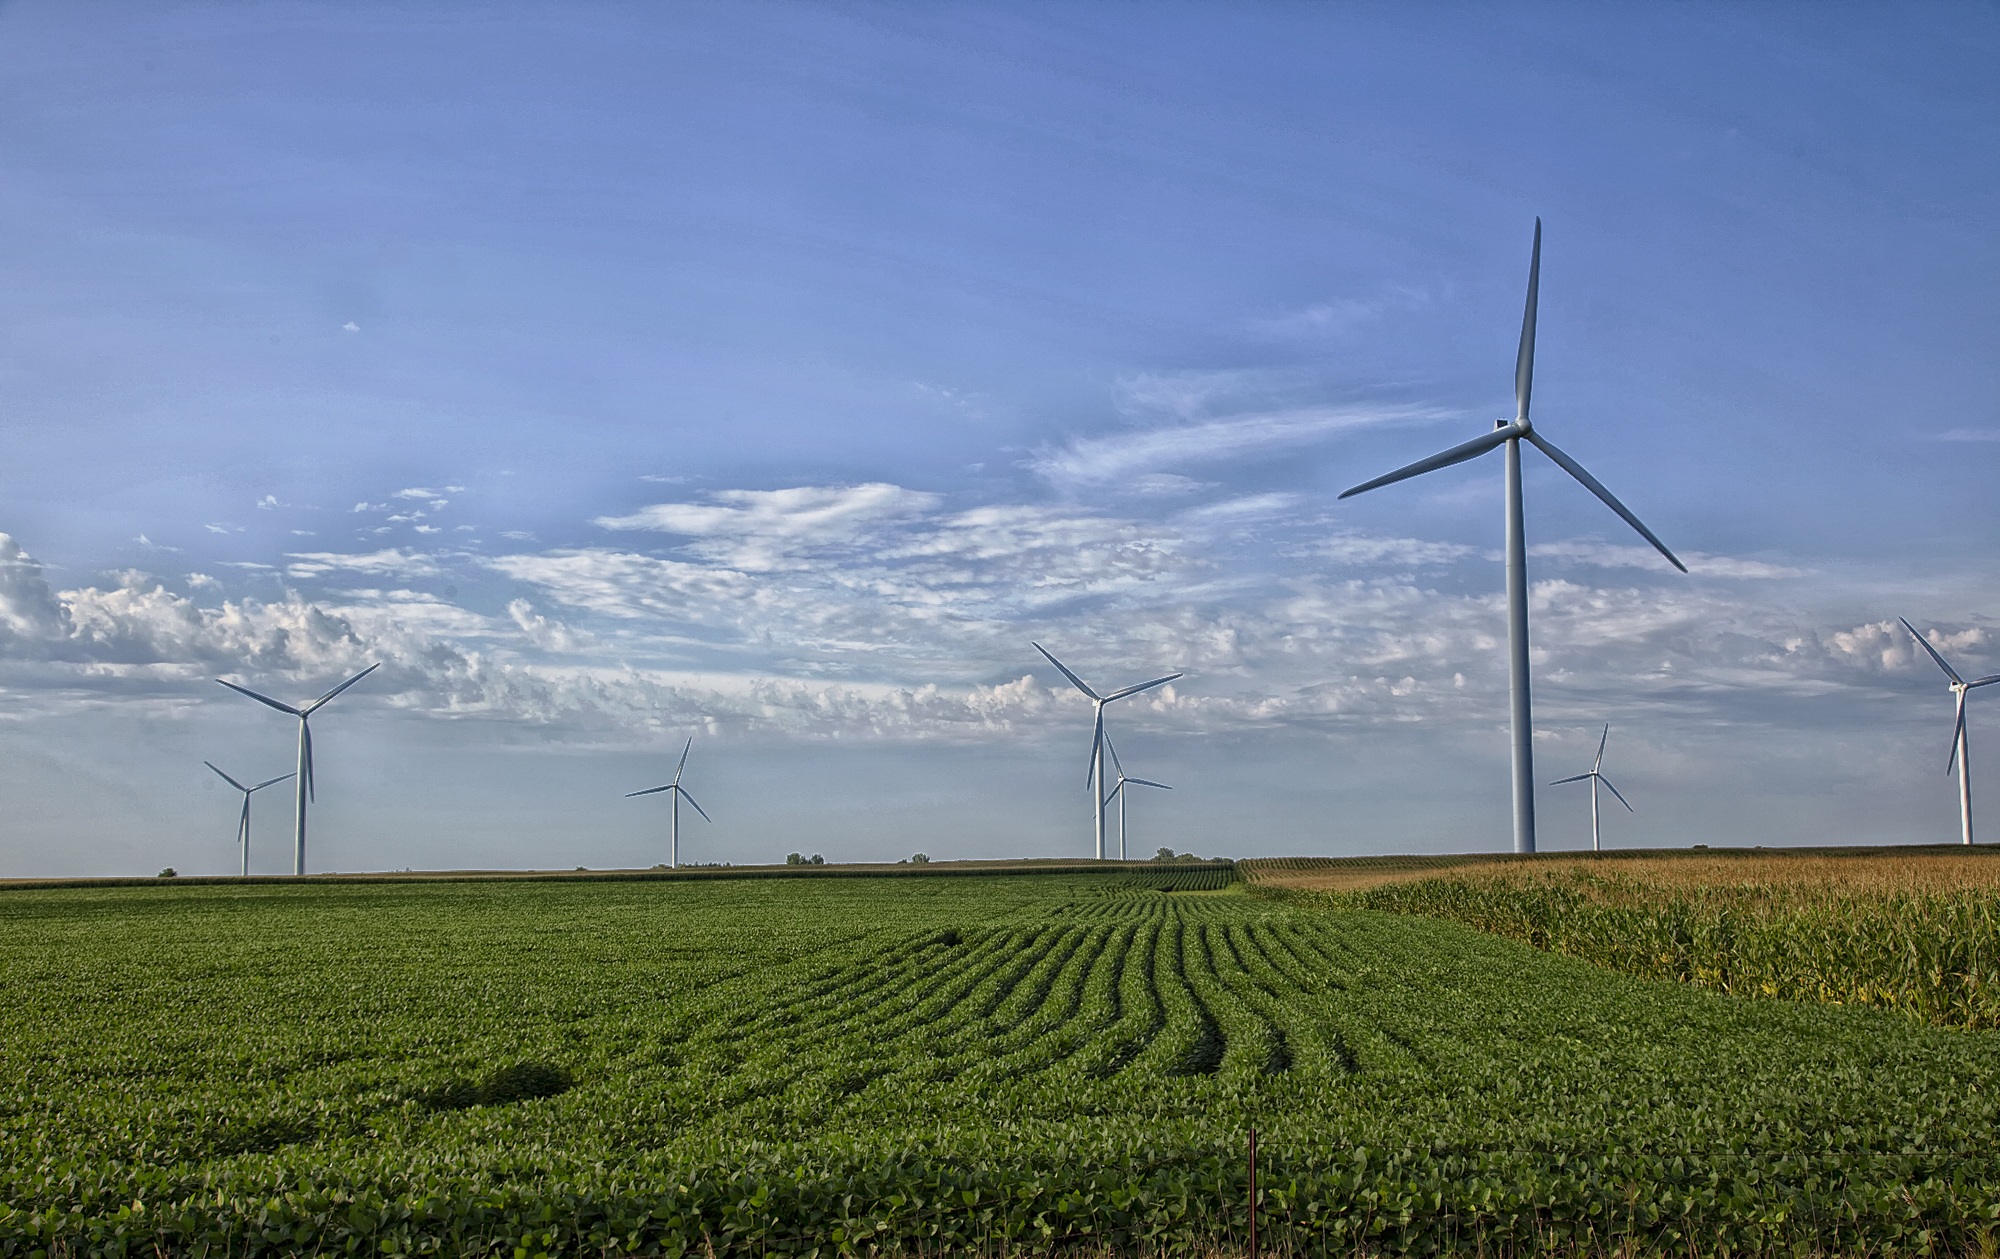
nature, sky, field, farm, prairie, countryside, windmill, wind, country, rural, crop, machine, wind turbine, electricity, agriculture, plain, energy, green energy, outside, hdr, clouds, grassland, wind farm, missouri, rural area, wind turbines, overhead power line